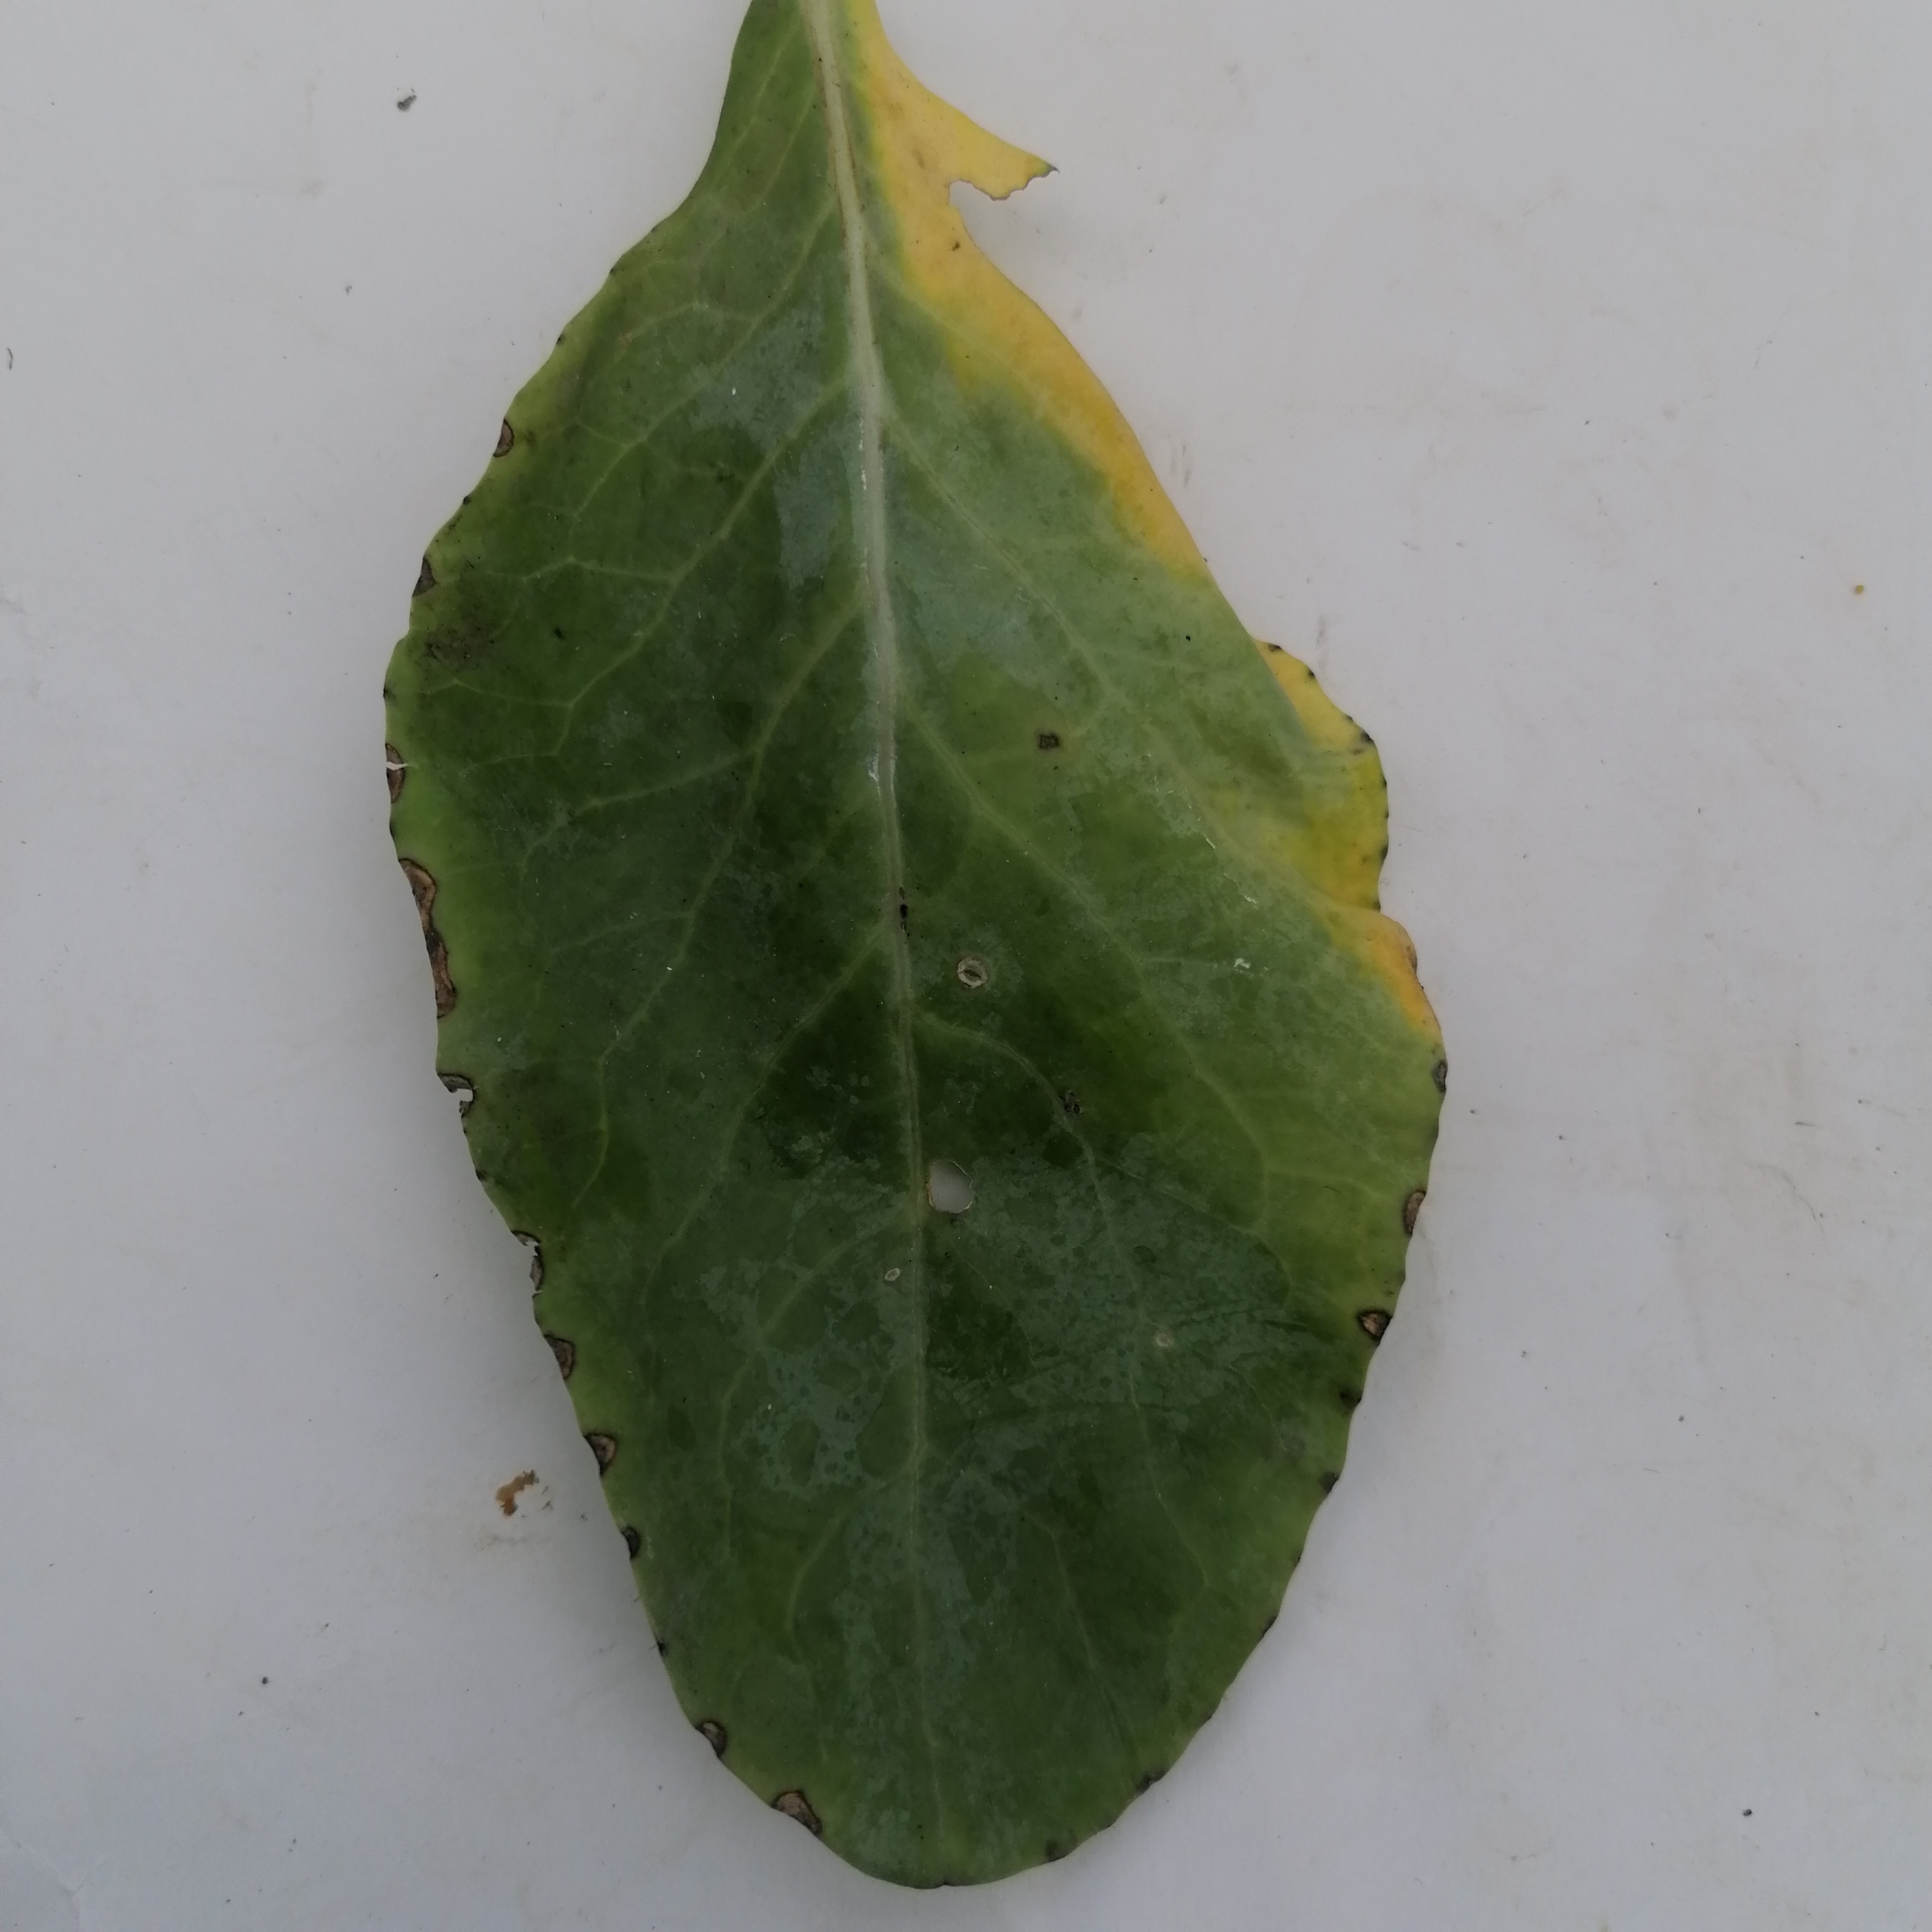
Label: Black Rot